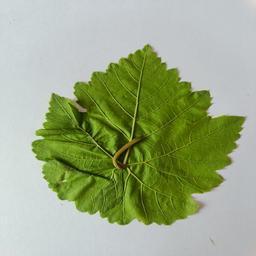
Label: Healthy Leaves